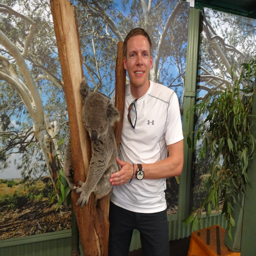
picture of person with a koala in a tree